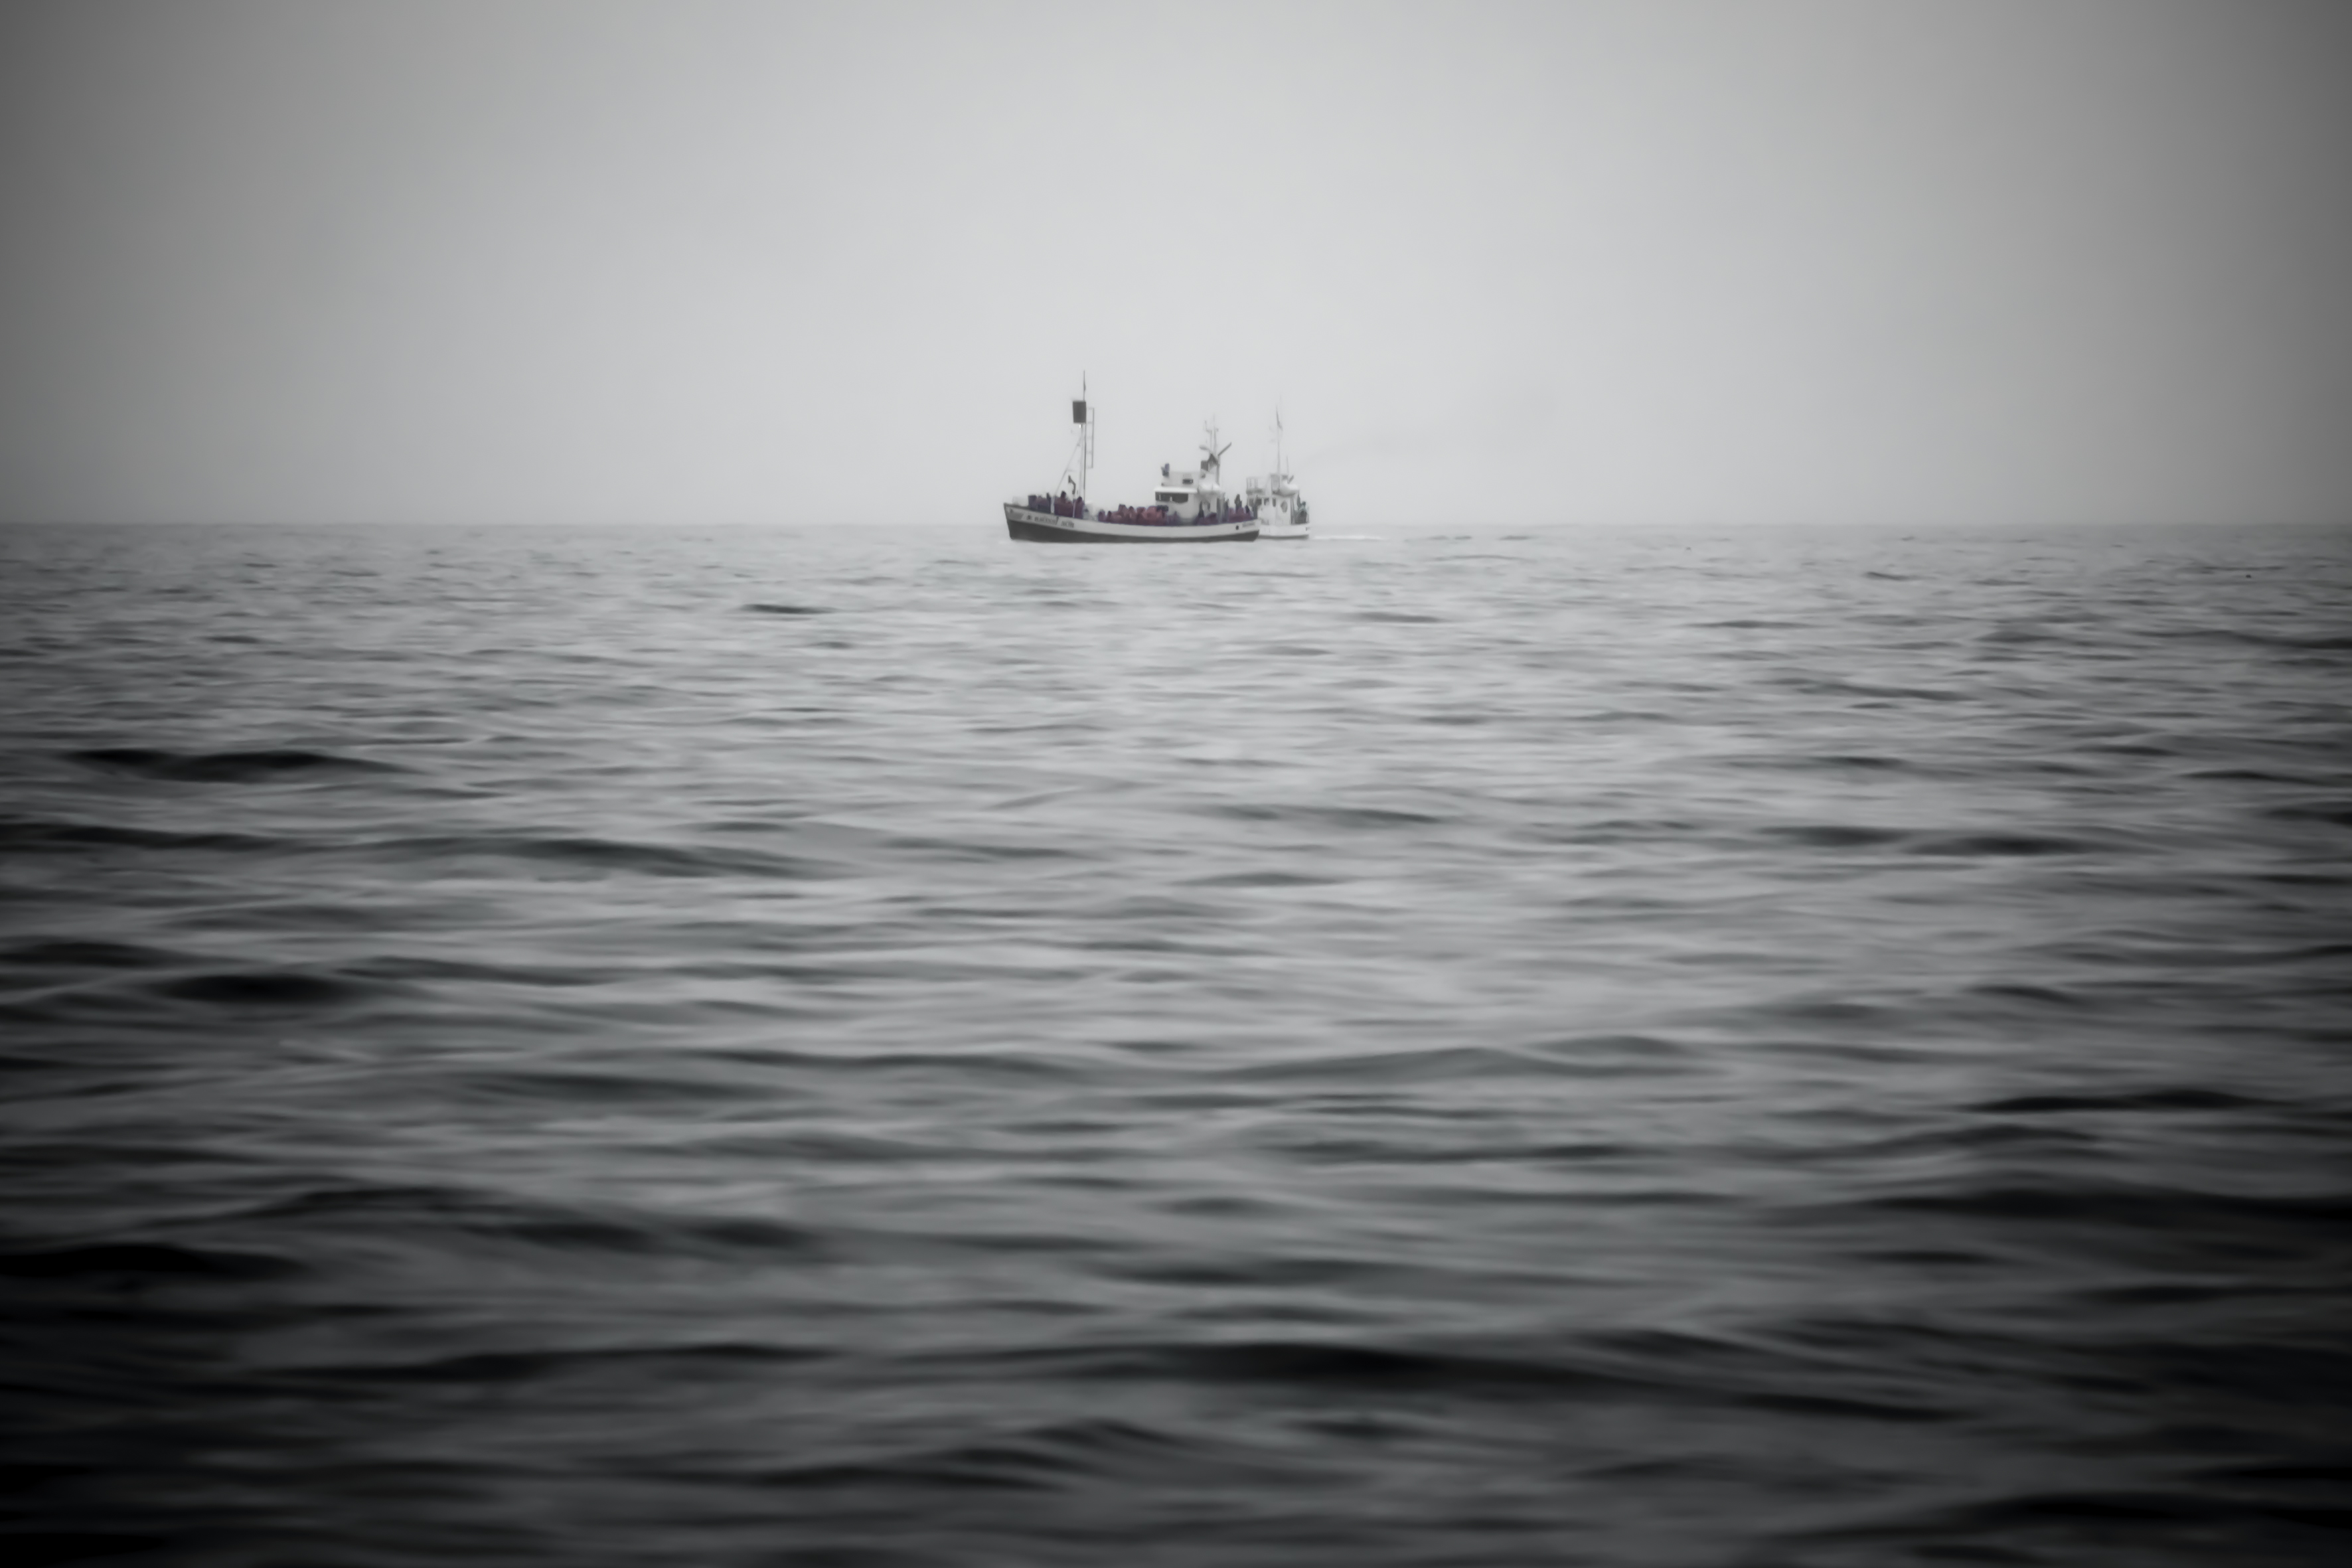
sea, ocean, horizon, boat, wave, lake, travel, fujifilm, vehicle, bay, iceland, is, boating, fuji, watercraft, fujixt1, fujix, skjlfandi, shakybay